Question: Please indicate a possible affordance area of the hold_frisbee that can be used for holding
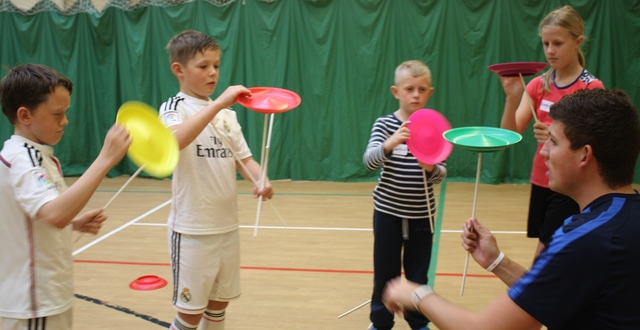
Answer: [230.086, 84.419, 305.086, 114.919]